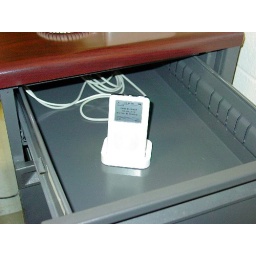
The GalleyPod at home in the desk drawer